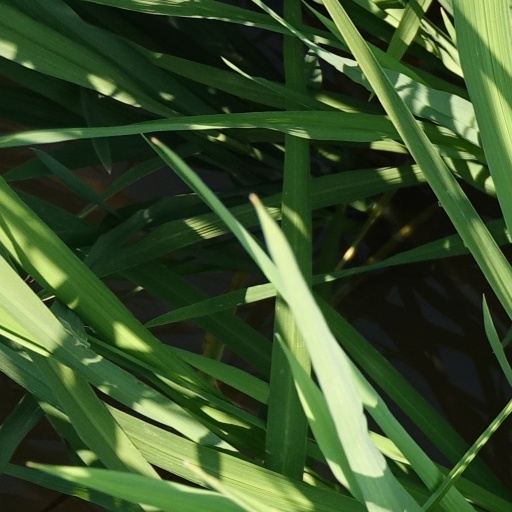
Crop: rice